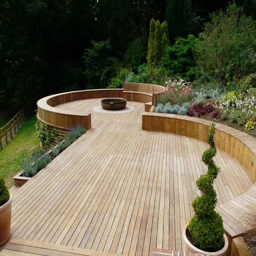
i will keep my windows and doors open with a deck like this !